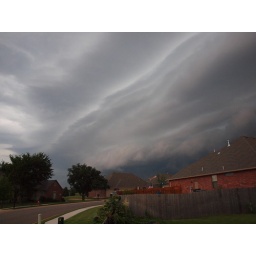
Gust front / Shelf cloud approaching our house in Edmond, OK. July 2009